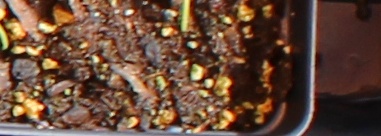
Label: Sugar beet